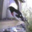
Label: bird